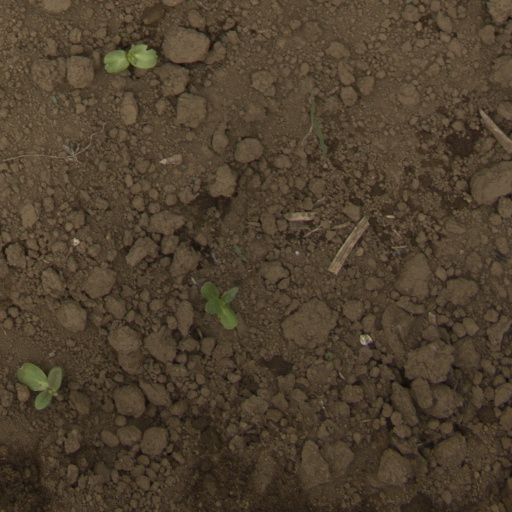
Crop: Jerusalem artichoke